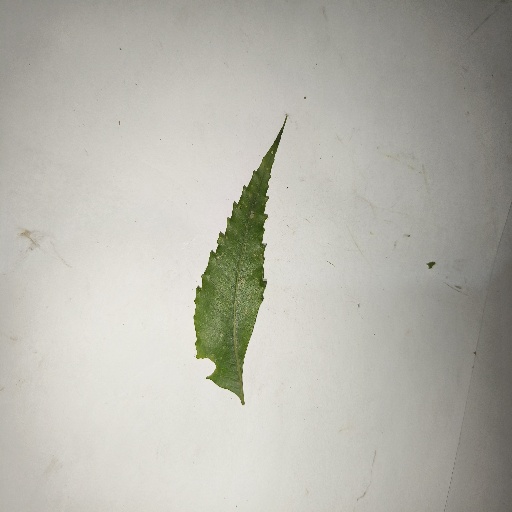
Species: Neem
Leaf condition: Shot Hole Leaf